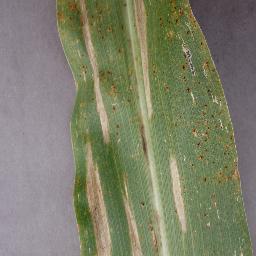
Label: Corn_(Maize)___Northern_Leaf_Blight